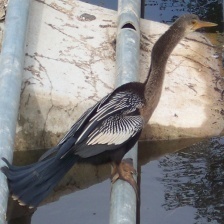
Species: ANHINGA
Scientific name: ANHINGA ANHINGA